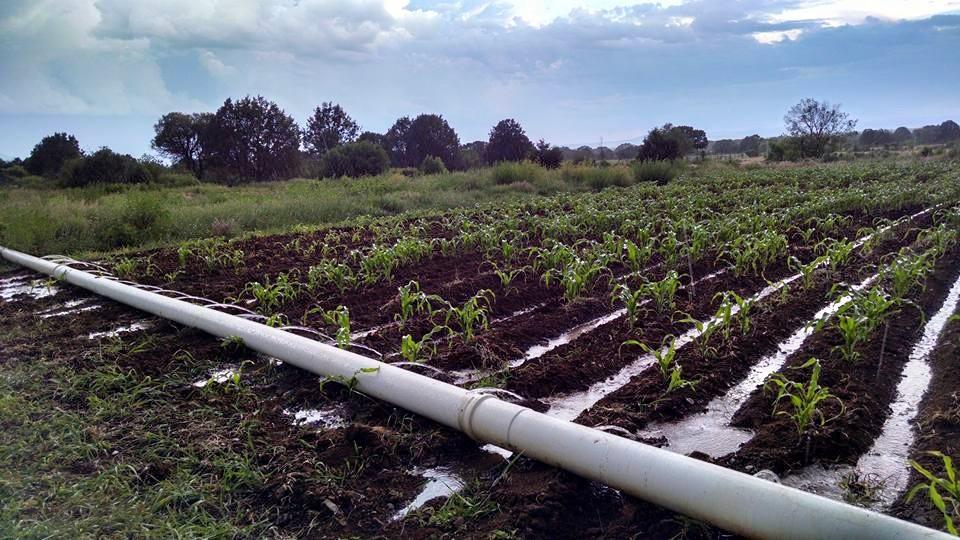
Mfumo wa umwagiliaji matine unaonyeshwa kwenye shamba hili ukisambaza unyevu moja kwa moja kwenye mizizi bila kupoteza maji kupitia uvukizaji au mtiririko.Teknolojia hii hupunguza magonjwa,kudhibiti magugu na huongeza afya ya mimea kwa kutoa virutubishi pamoja na maji kwa usahihi na kipimo sahihi.